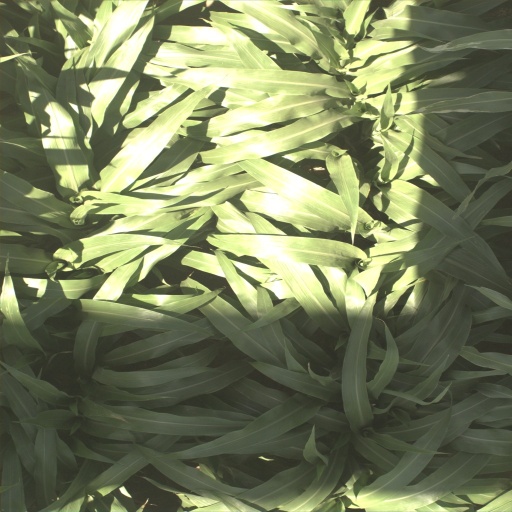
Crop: sorghum